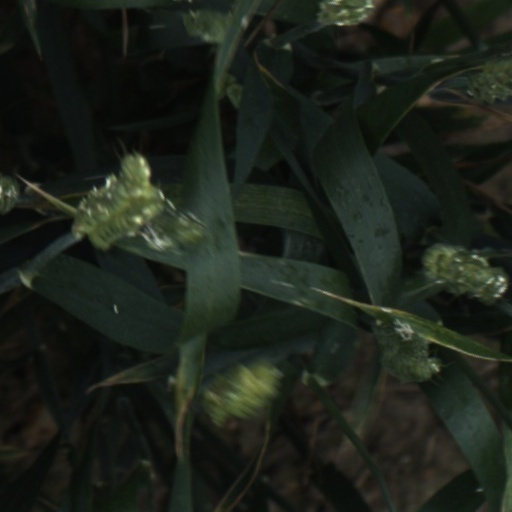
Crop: wheat